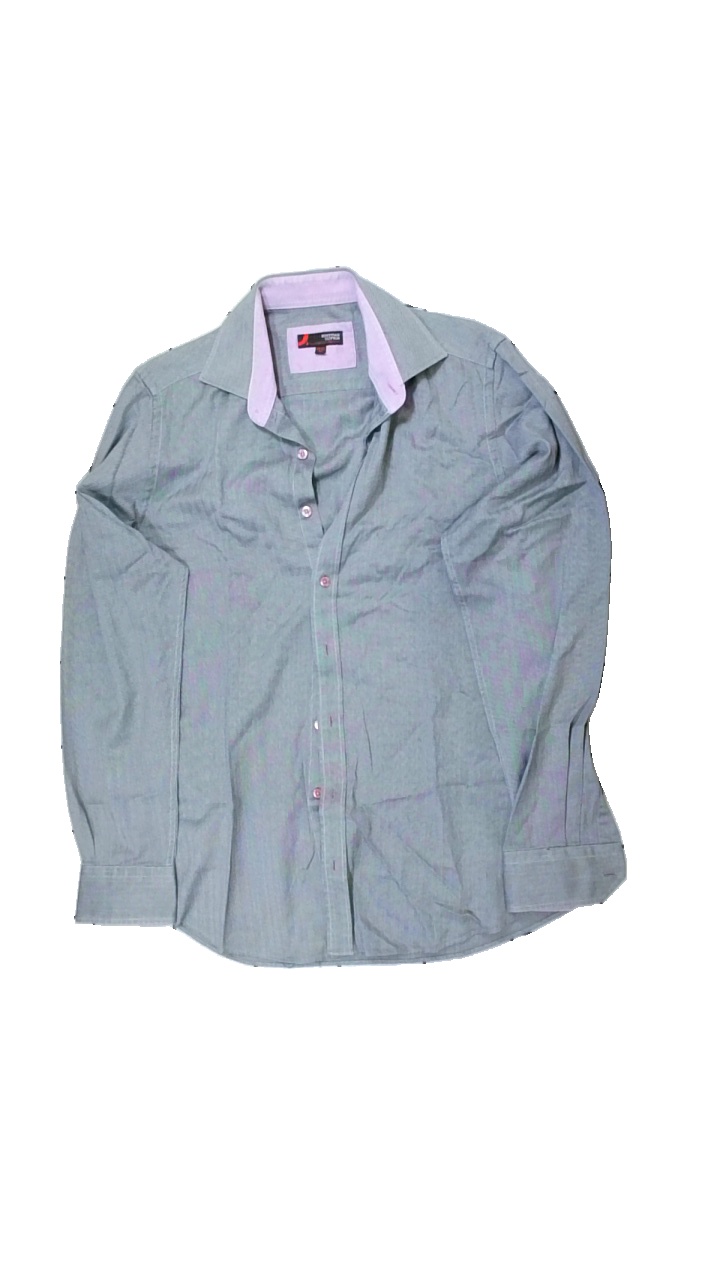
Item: Shirt (Men)
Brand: Egyptian
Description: skjorta
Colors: Pink, Grey
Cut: Regular
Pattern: Other
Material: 100% bomull
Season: All
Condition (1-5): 5
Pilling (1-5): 5
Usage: Reuse
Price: <50